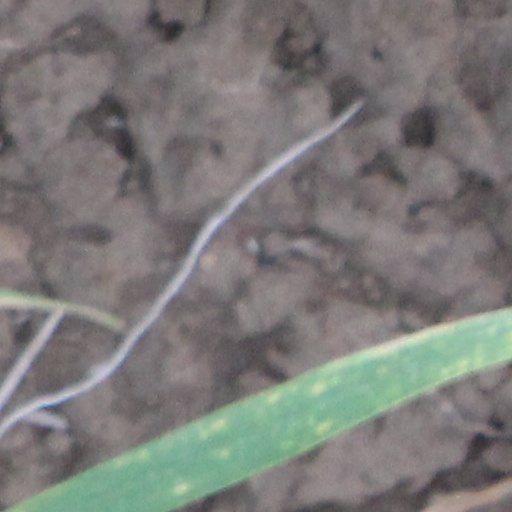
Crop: wheat